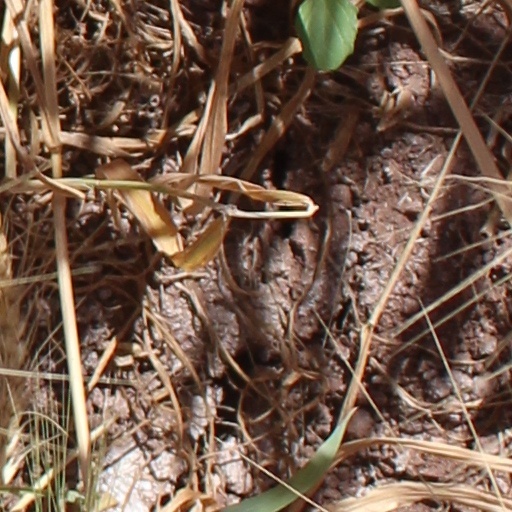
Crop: wheat